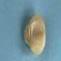
Maize quality: Good